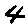
Label: 4